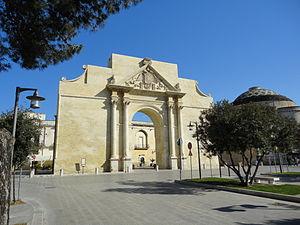
La Porta Napoli est un arc de triomphe de Lecce, qui marque l’entrée du centre historique de la ville avec les deux autres portes existantes, la Porta San Biagio et la Porta Rudiae. Elle est située près de la place Arco di Trionfo.